Abdul Malik Fadjar

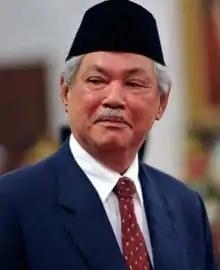
Photo of Abdul Malik Fadjar

Abdul Malik Fadjar (22 February 1939 – 7 September 2020) was an Indonesian politician who served as Minister of Religious Affairs.